Francis Fane of Brympton

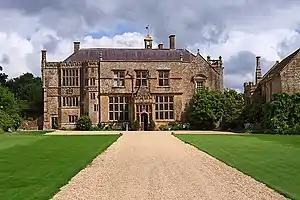
Brympton d'Evercy House

Francis Fane was the eldest son of Henry Fane, a Bristol merchant. He was educated at King's College, Cambridge, graduating in 1715, after which he attended the Middle Temple and was called to the bar in 1721. As the eldest son he succeeded in 1726 to his father's estate. The next year he became a King's Counsellor and a Middle Temple bencher. He was appointed standing council to the Board of Trade and Plantations in 1725, a position he held until 1746. In 1731 he bought the estate at Brympton d'Evercy from the Receiver General.